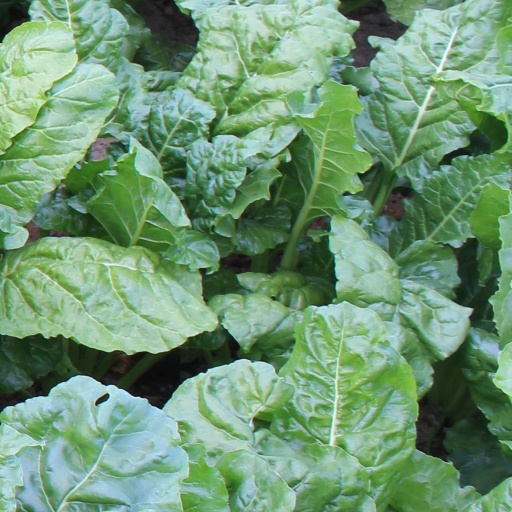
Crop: sugar beet